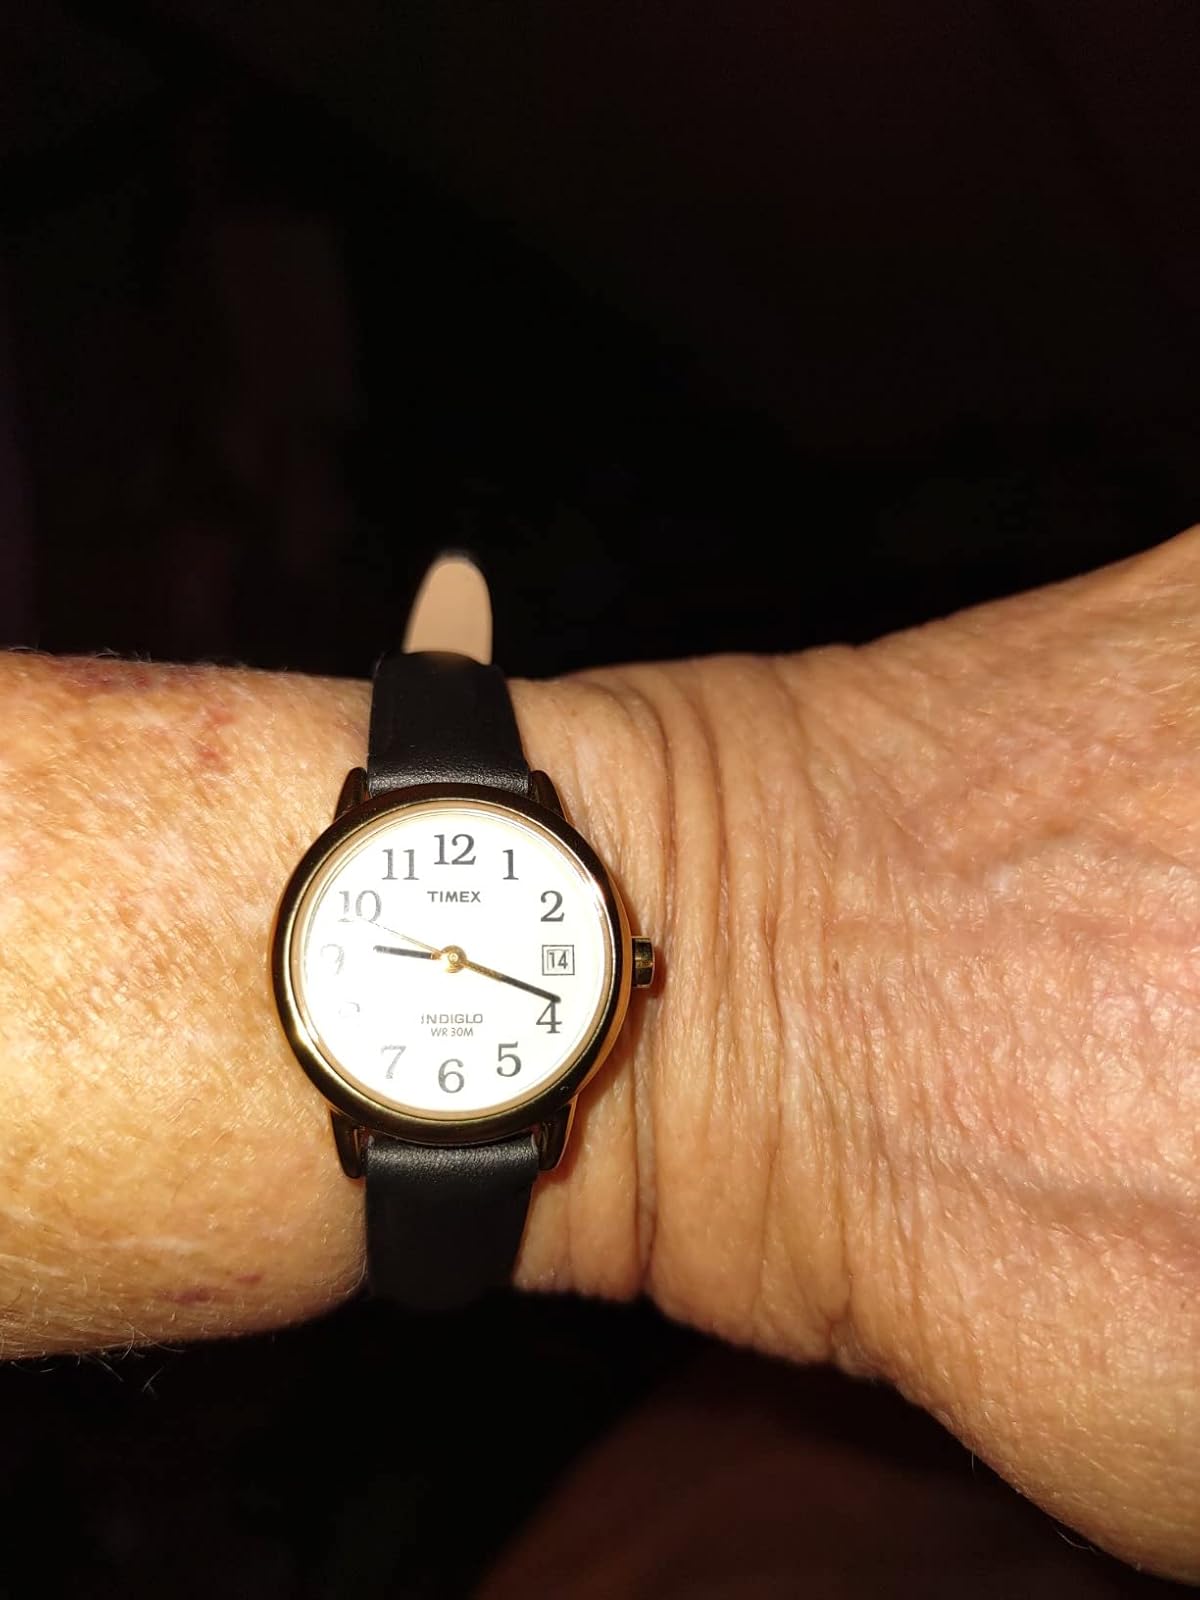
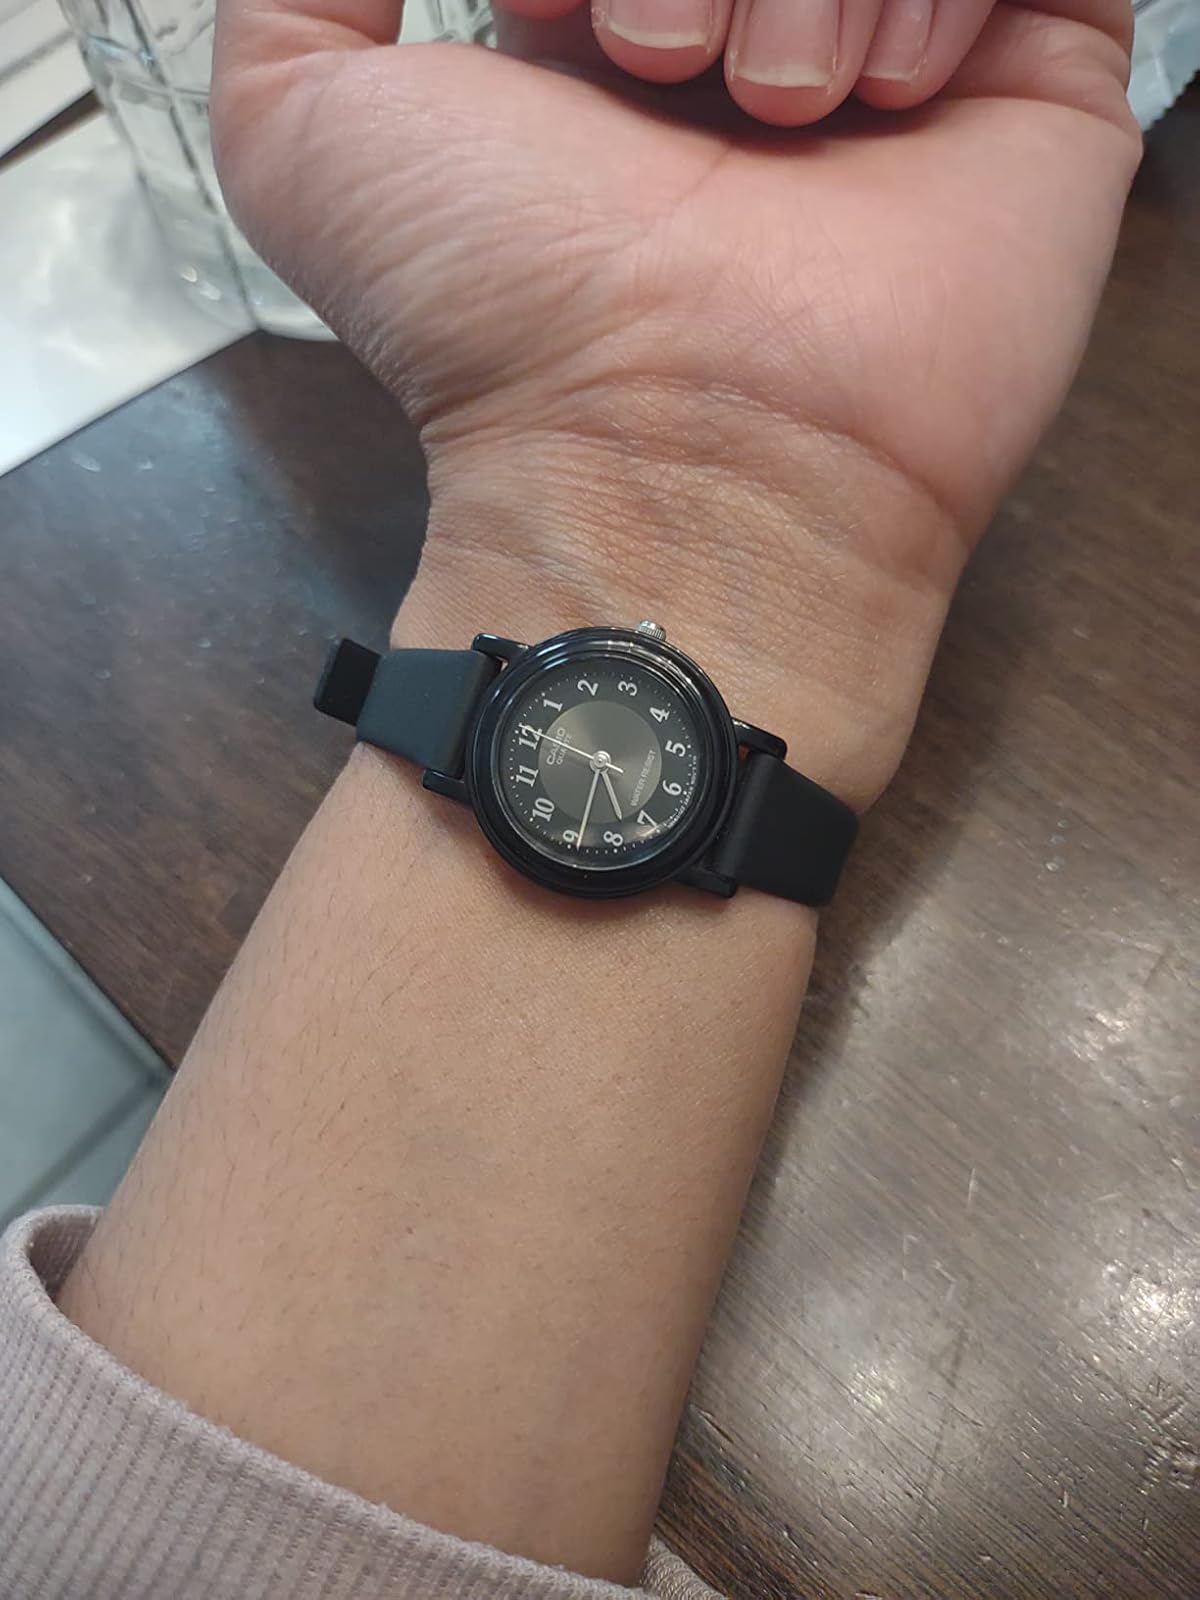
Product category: accessories_watch
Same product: no